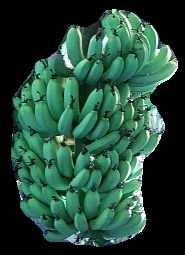
Variety: pachbale
Grade: grade1